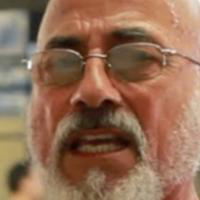
Age group: age 66-80